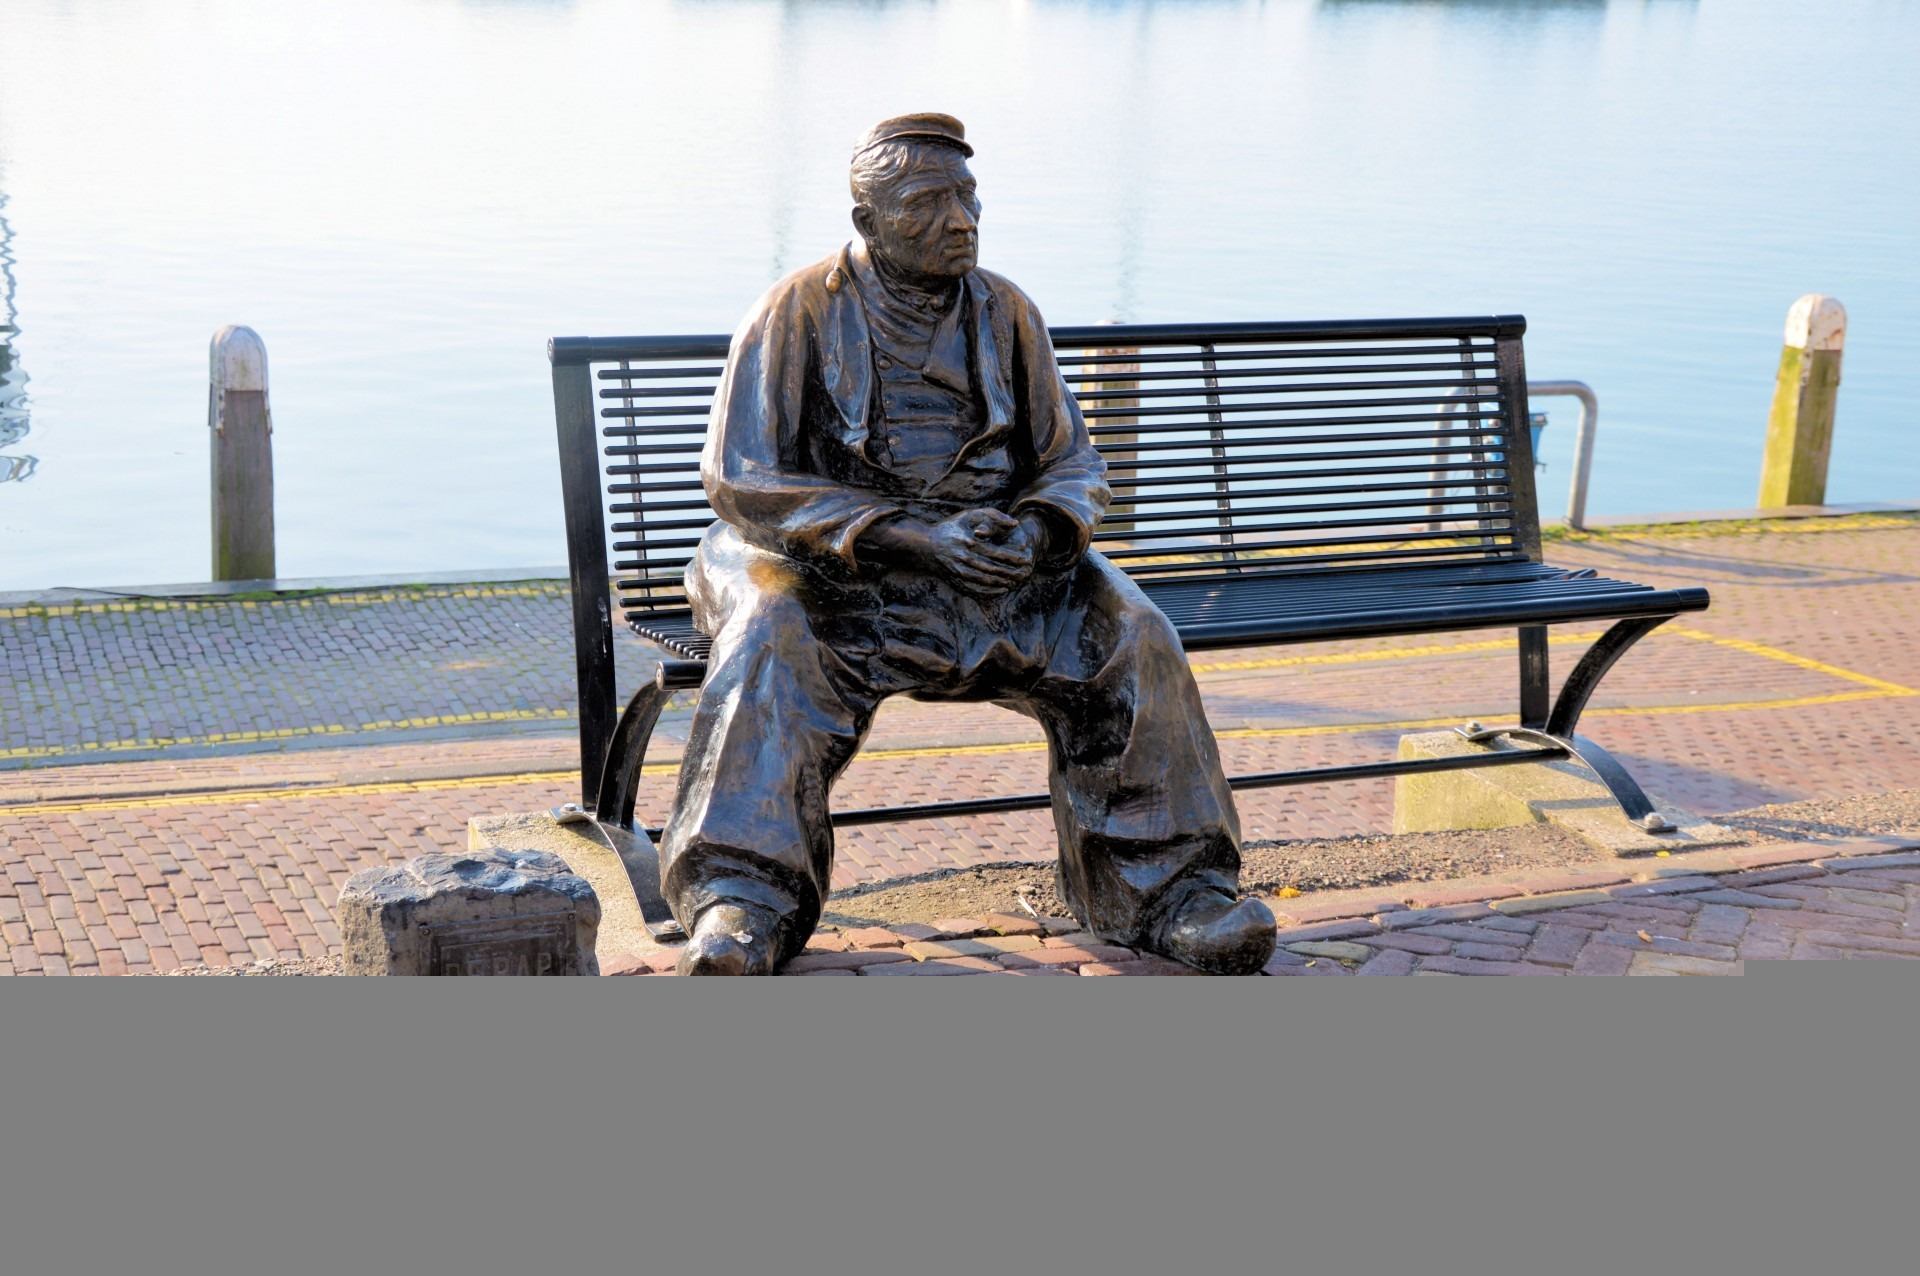
monument, statue, fisherman, sitting, landmark, historic, tourism, sculpture, holland, historical, screenshot, volendam, human positions